Jean Delville

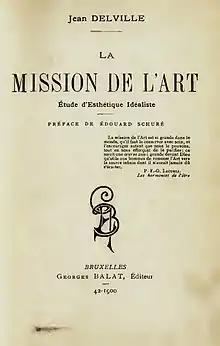
Title page of Jean Delville's , 1900

Delville exhibited his ("Satan's Treasures") at the Salon de Gand in September 1895 while he was working on his entry for the Belgian Prix de Rome. It was then exhibited in Brussels for the first time in 1896 at Delville's first . This was one of Delville's first 'breakthrough' paintings and one of his most important works from his artistic period up to 1895.